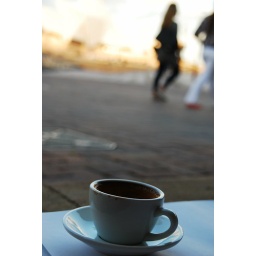
opera house from cafe in the rocks (14)